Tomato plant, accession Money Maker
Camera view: vertical (180 deg); turntable rotation: 210 degrees
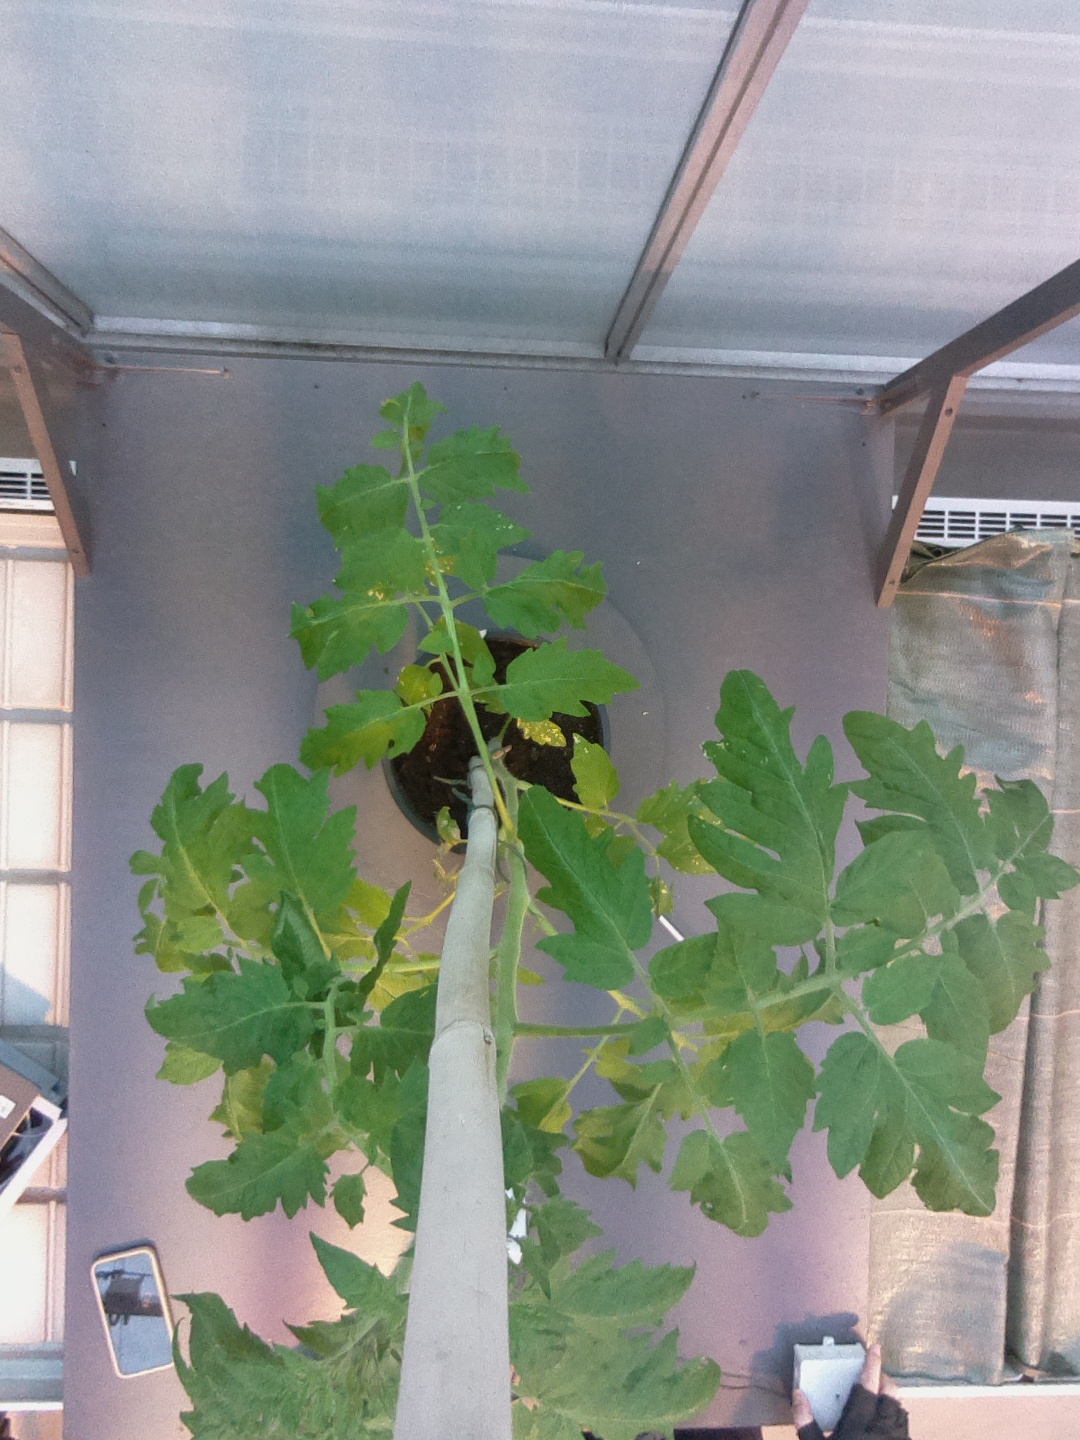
BBCH growth stage 55: 5 inflorescences visible